The Secret of Chimneys

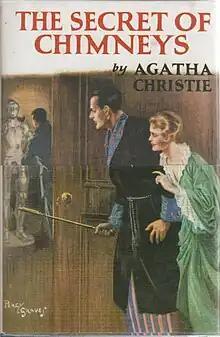
First edition

The Secret of Chimneys is a work of detective fiction by British writer Agatha Christie, first published in the UK by The Bodley Head in June 1925 and in the US by Dodd, Mead and Company later in the same year. It introduces the characters of Superintendent Battle and Lady Eileen "Bundle" Brent. The UK edition retailed at seven shillings and sixpence (7/6) and the US edition at $2.00.